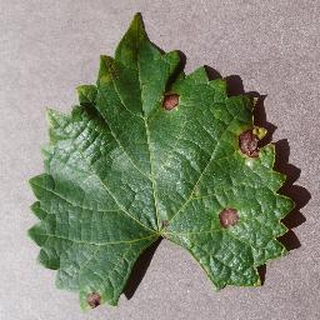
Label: grape_black_rot